Hannes Schroll

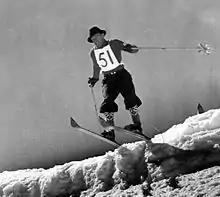
Hannes Schroll Skiing downhill off the upper edge of Edith Creek Basin in the 1935 U.S. Alpine Championship held in Mount Rainier National Park Washington

Schroll has been characterized as being very charismatic, funny and a larger-than-life social person that would often be heard Yodeling during skiing competitions. After winning the steepest race in the Italian Dolomites in 1934, the Marmolata, he was elected by Chancellor Kurt von Schuschnigg to represent Austria at the 1935 U.S. National Downhill Championships and given a ticket to come to America. When he arrived by boat, he did not speak any English.